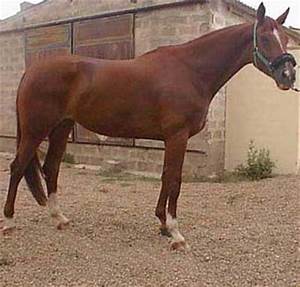
Label: cavallo